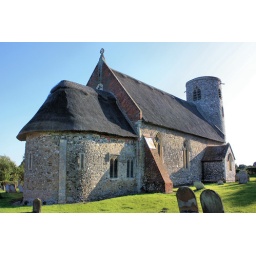
Thatched round tower church in Norfolk (though once in Suffolk). Saxon and Norman parts, oddly off centre Nave and an apse.